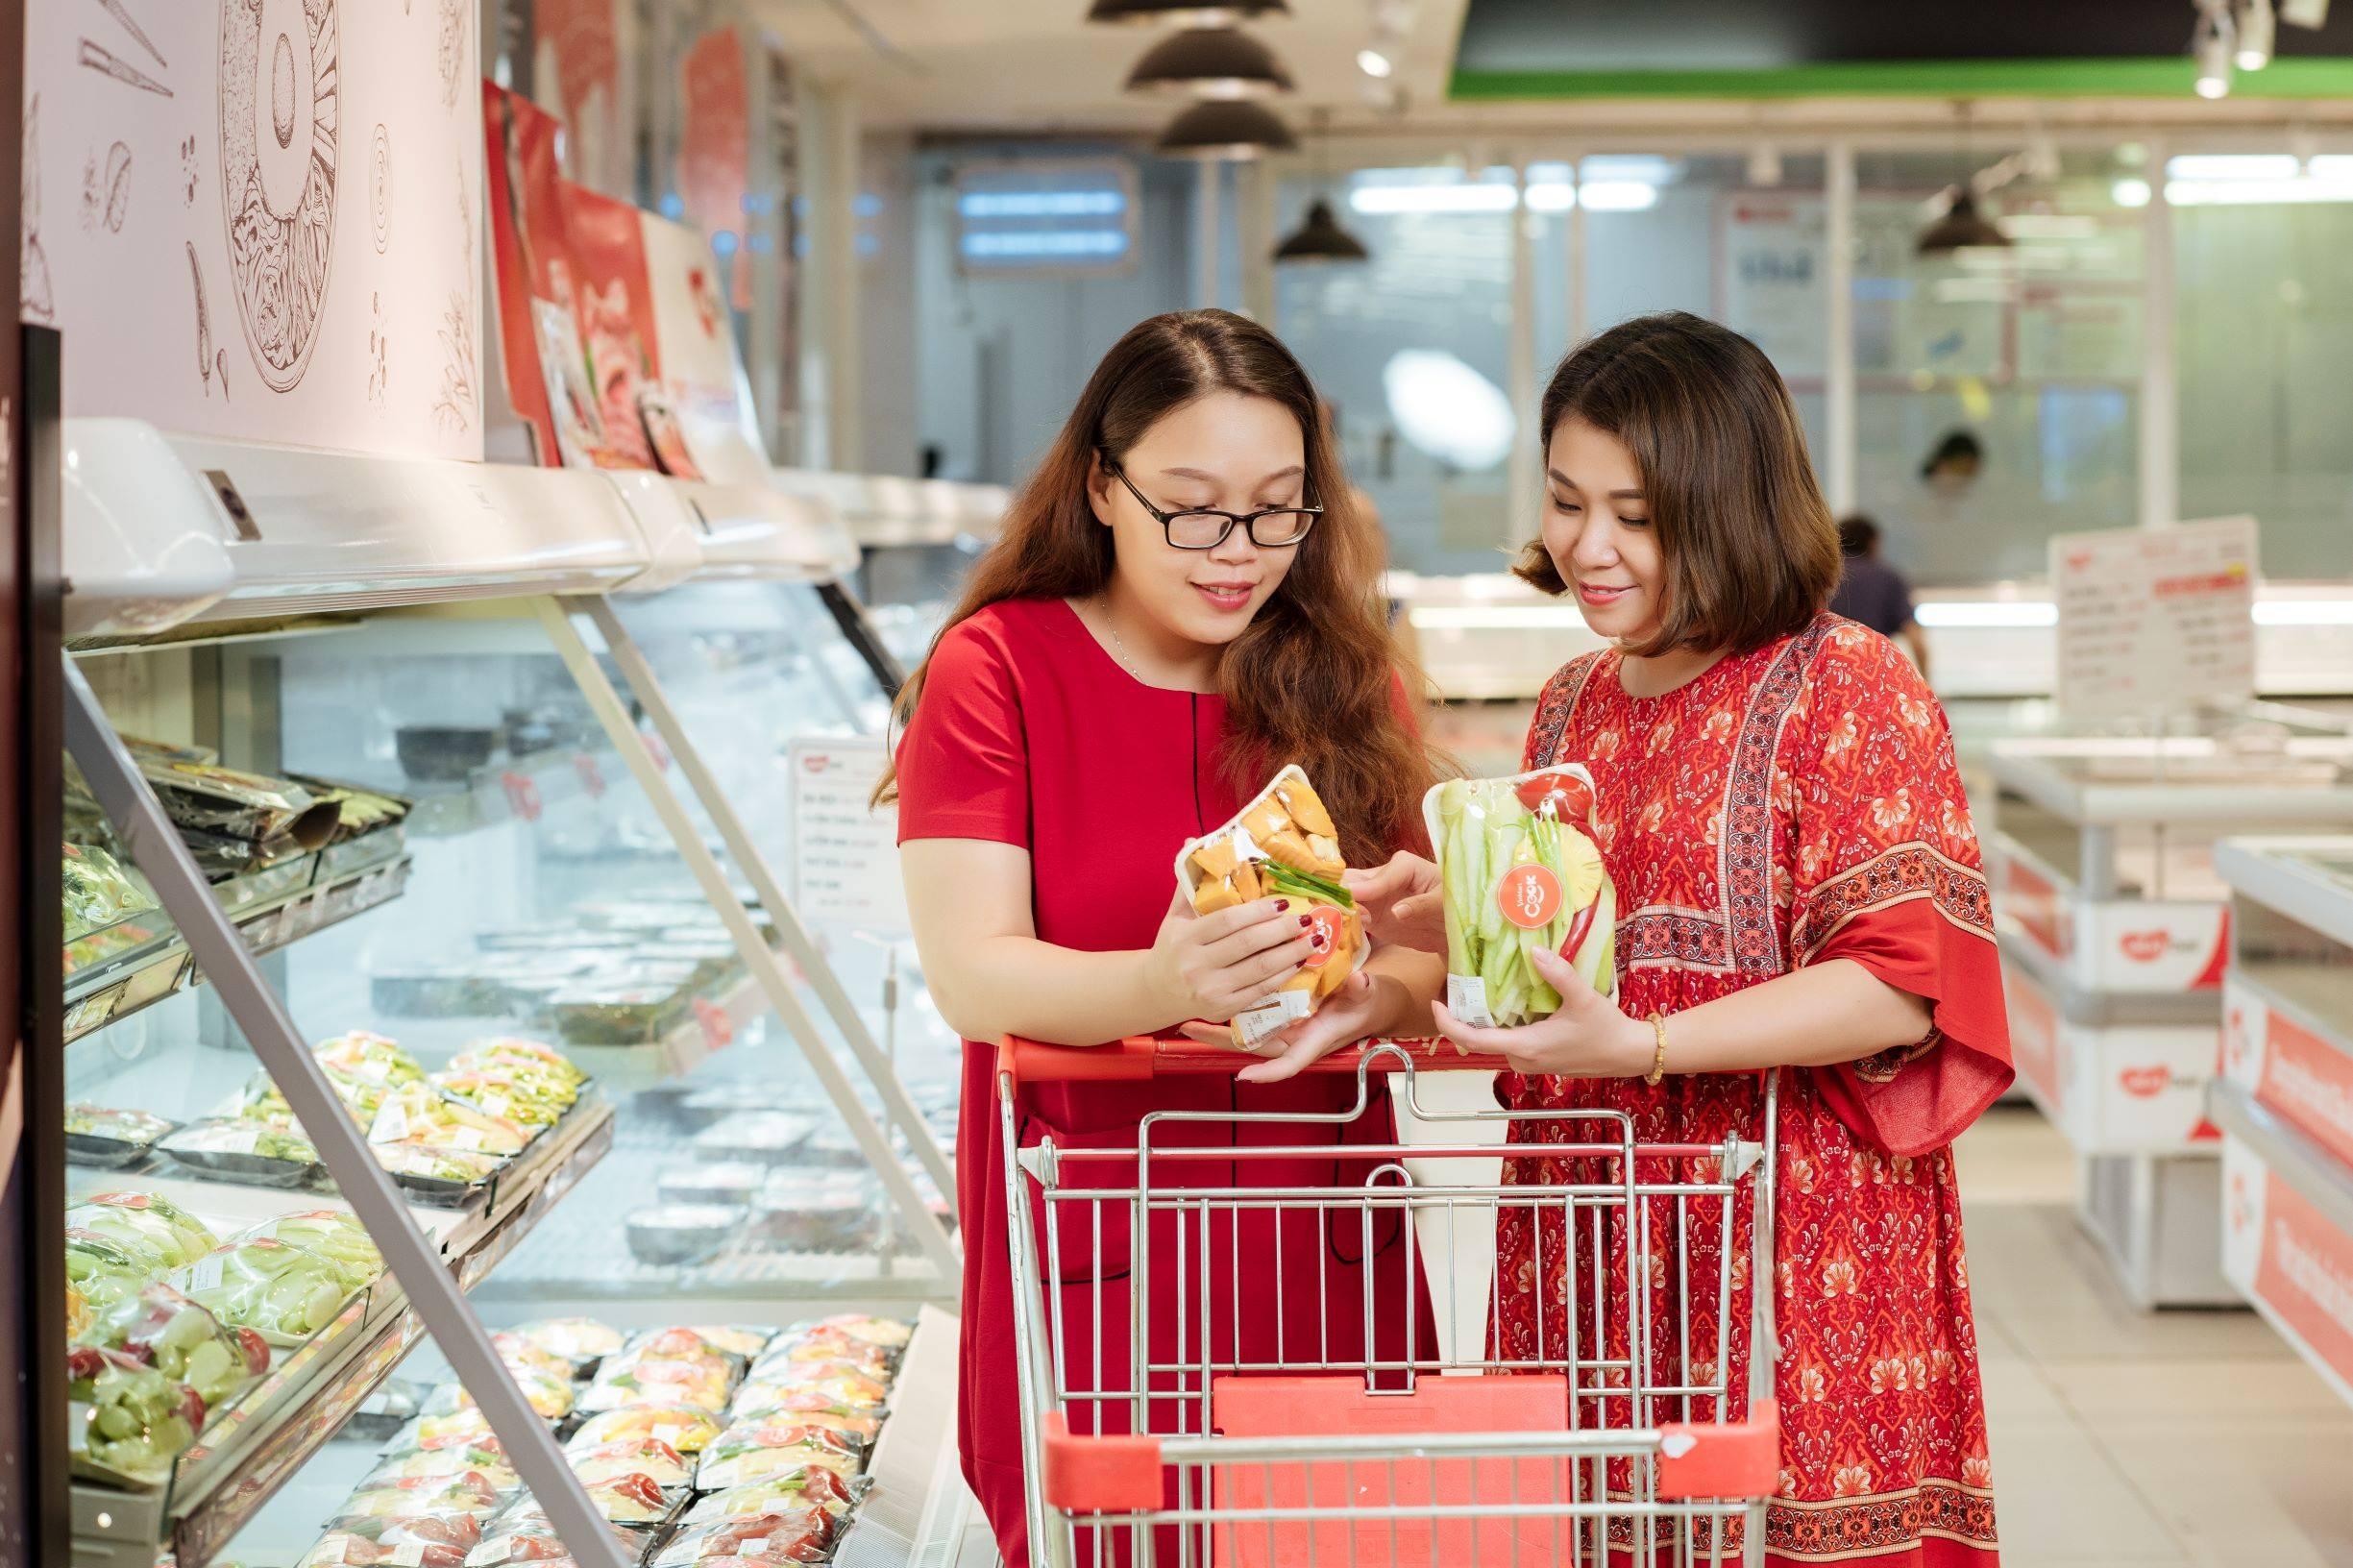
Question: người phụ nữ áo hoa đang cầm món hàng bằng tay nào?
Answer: đang cầm món hàng bằng tay trái